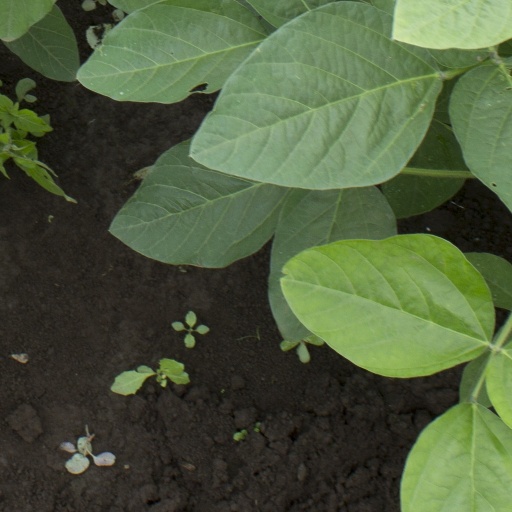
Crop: soybean